Dheu

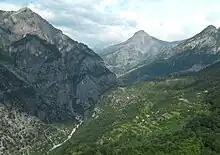
An instance of the Albanian worship of the Mother Earth is the veneration and deep respect that the pople of Kelmend dedicate to her. For them environment is of great importance, and they are deeply attached to their territory, maintaining a balance that involves material aspects as well as cultural and spiritual aspects.

Dheu (Albanian indefinite form: Dhé), the Earth, is the object of a special cult, important oaths, and curse formulas in Albanian paganism.